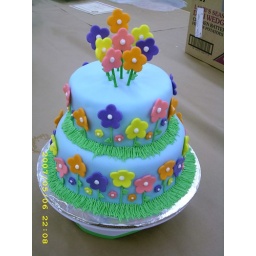
Final cake from Wilton Method Course 3. Cake is covered in fondant with fondant flowers and buttercream grass and accents.